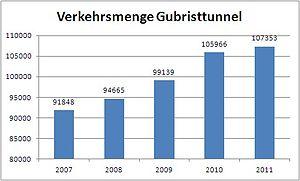
Le tunnel de Gubrist est un tunnel autoroutier à deux tubes faisant partie du contournement nord de Zurich au travers des autoroutes A1 et A4 dans le canton de Zurich en Suisse. D'une longueur de 3 273 mètres, il est ouvert à la circulation depuis le 21 juin 1985.